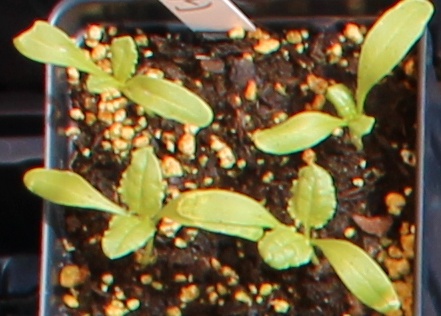
Label: Sugar beet